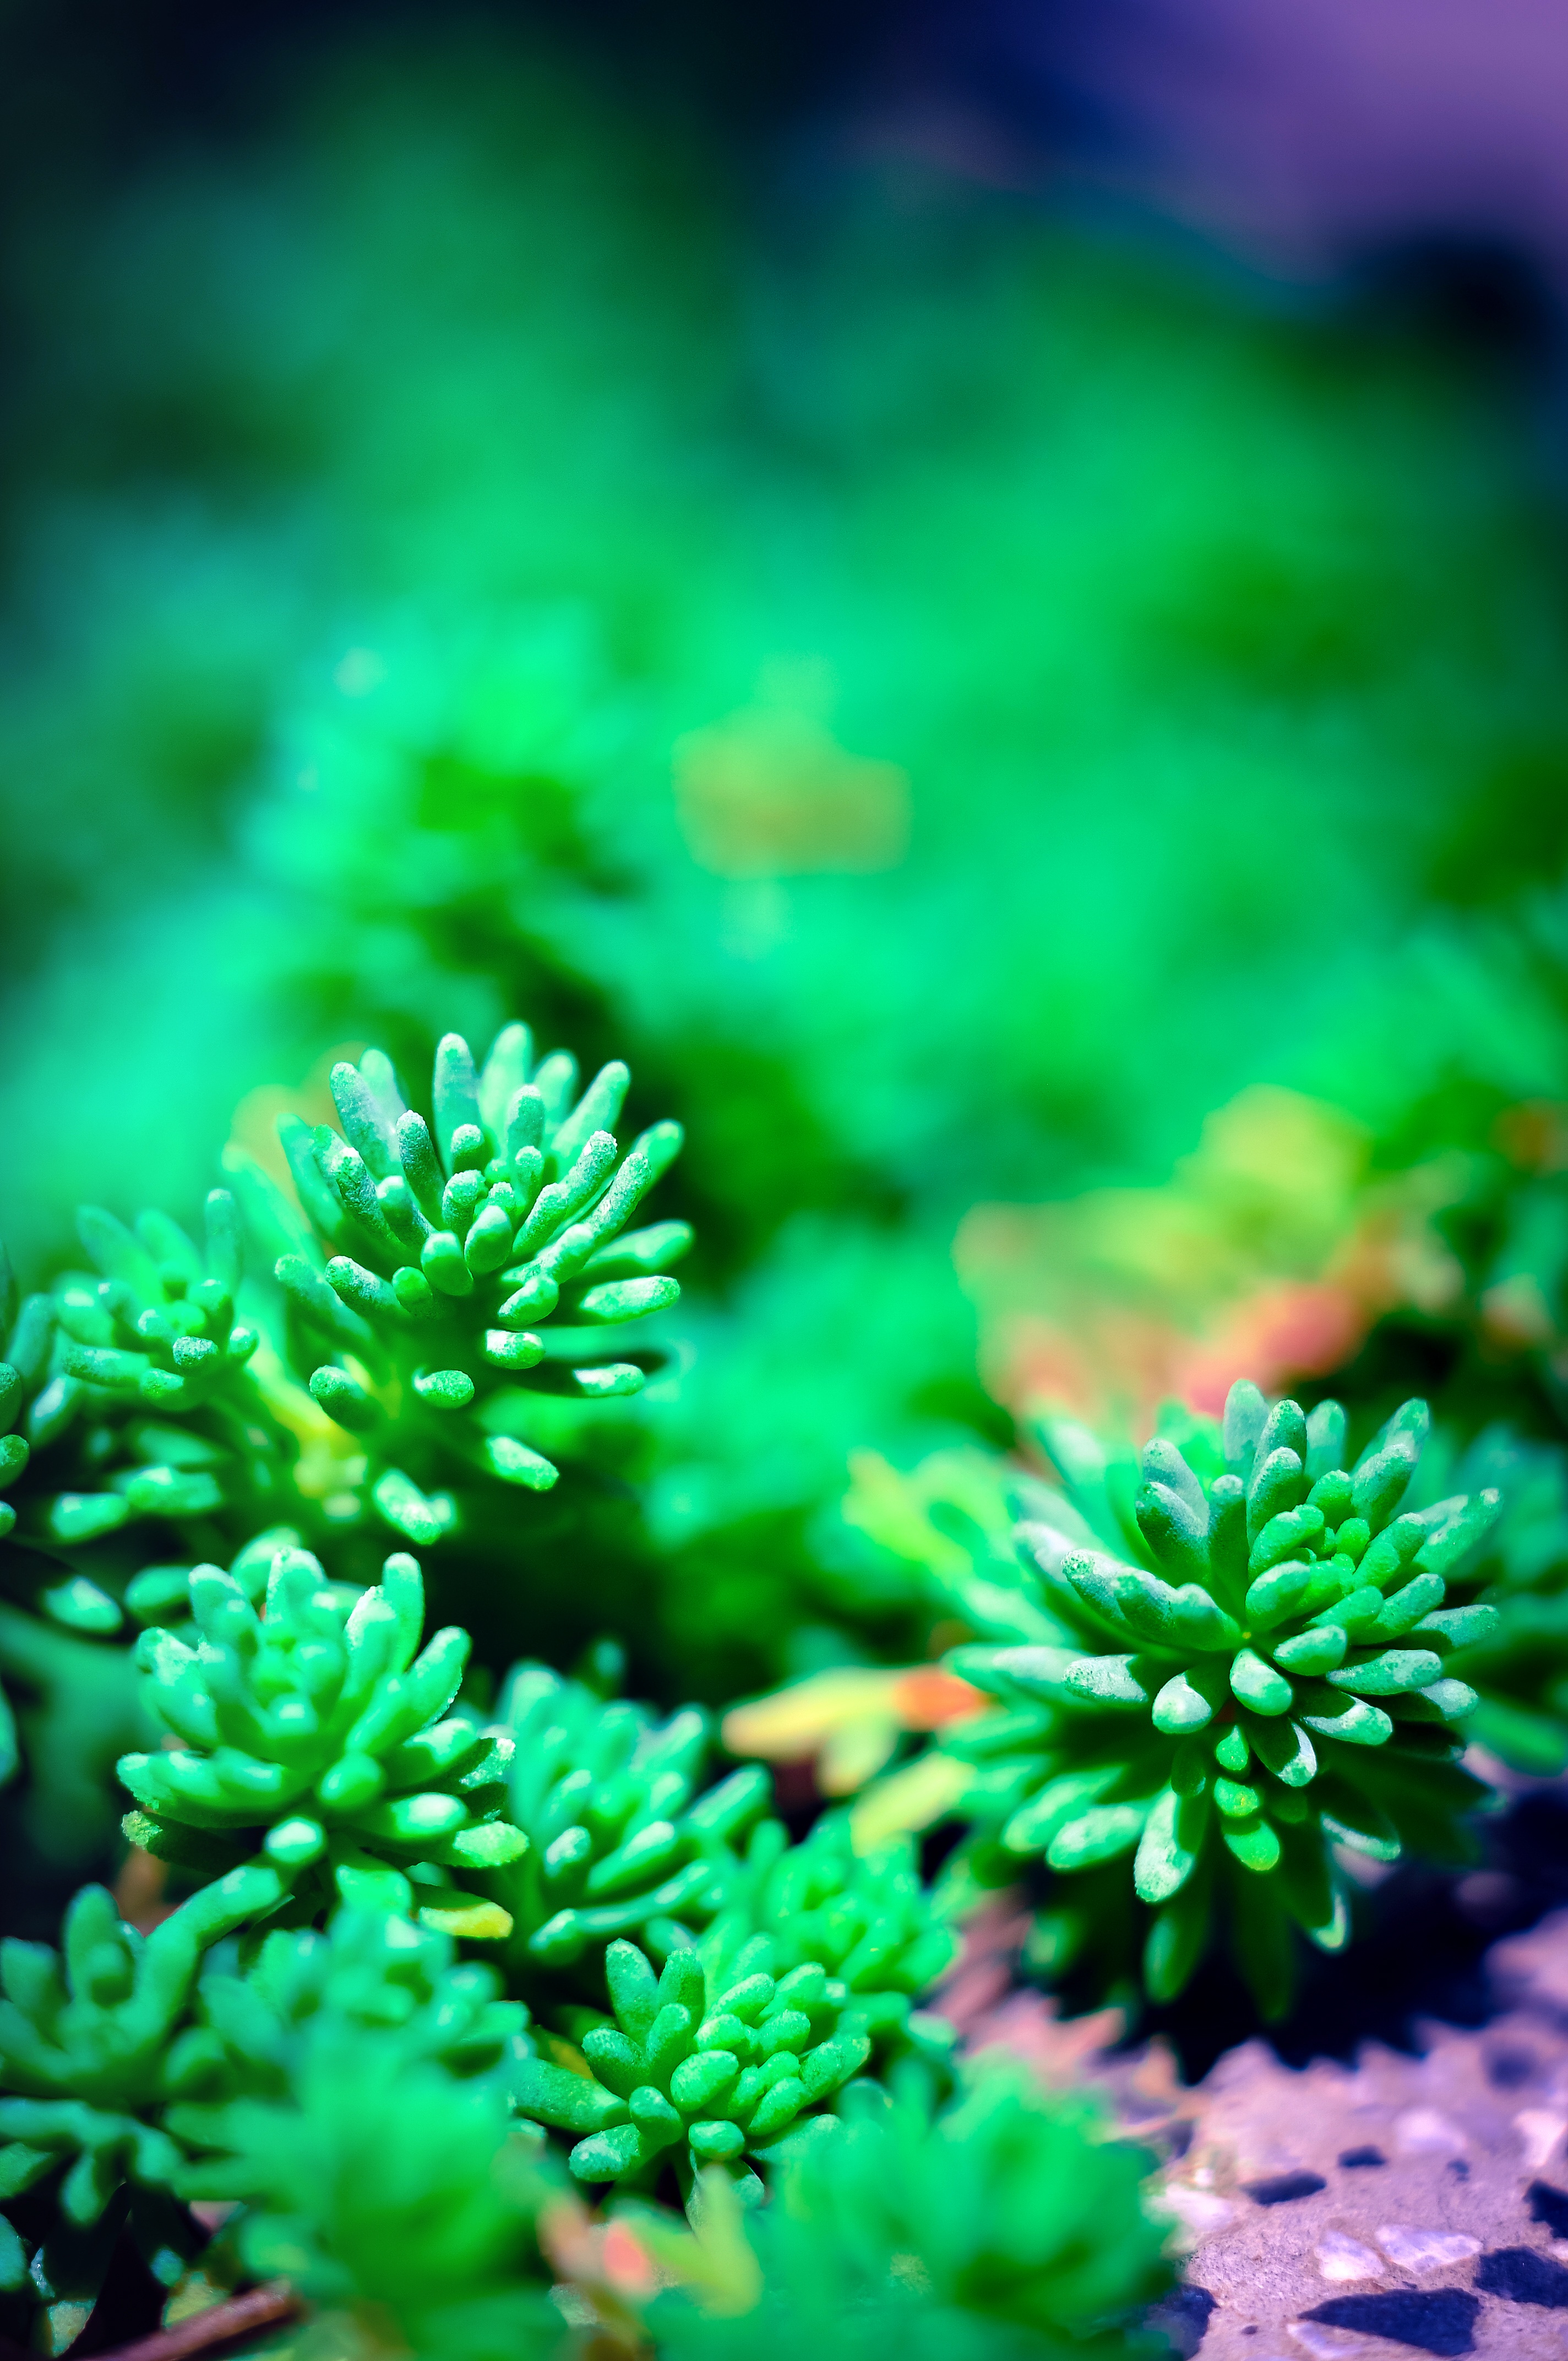
landscape, tree, nature, grass, horizon, light, cloud, growth, plant, sky, sun, sunrise, sunset, field, farm, lawn, meadow, sunlight, morning, leaf, hill, flower, land, summer, environment, idyllic, rural, spring, green, herb, color, biology, weather, botany, blue, flora, season, coral, blue sky, close up, outdoors, bright, scene, green grass, macro photography, land plant